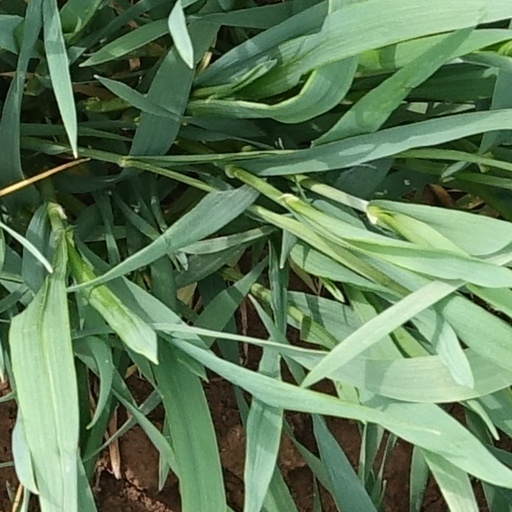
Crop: wheat